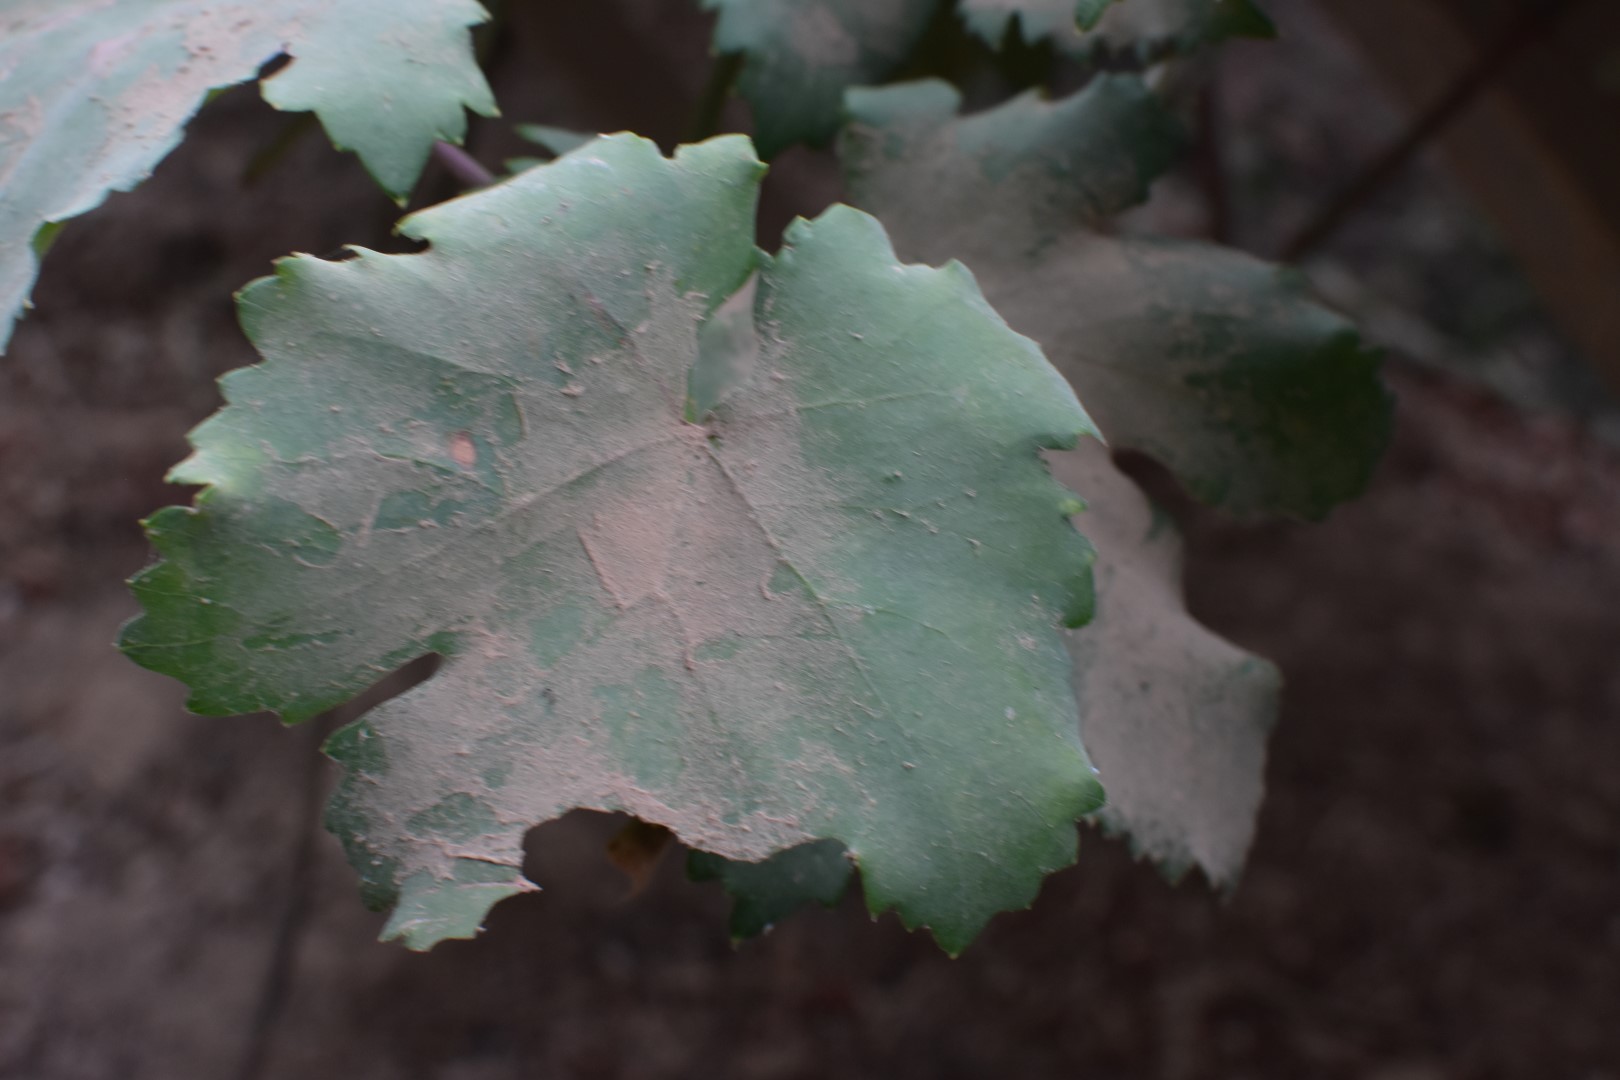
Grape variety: Kamali